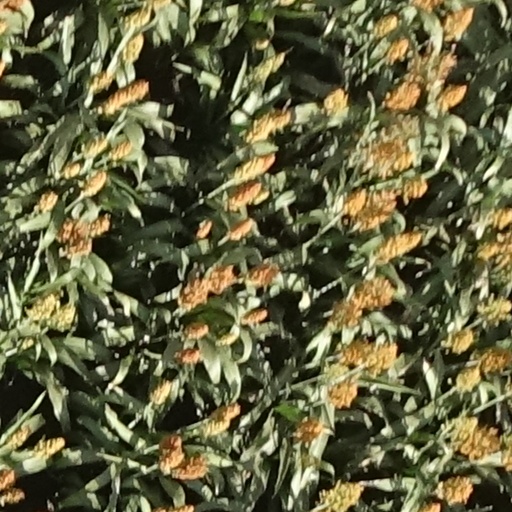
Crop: sorghum